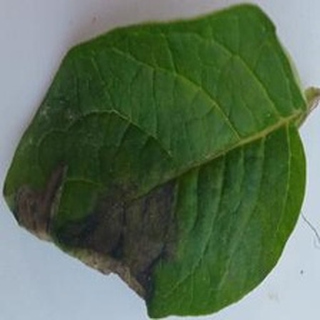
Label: potato_late_blight